André Deed

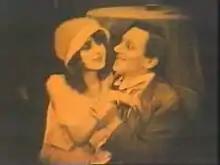
André Deed (1921)

Henri André Chapais, known as André Deed (22 February 1879 – 4 October 1940), was a French actor and director, best known for his Foolshead comedies, produced in the 1900s and 1910s. André Deed was one of the first named actors in cinema, and his film series based around Foolshead were a global success.